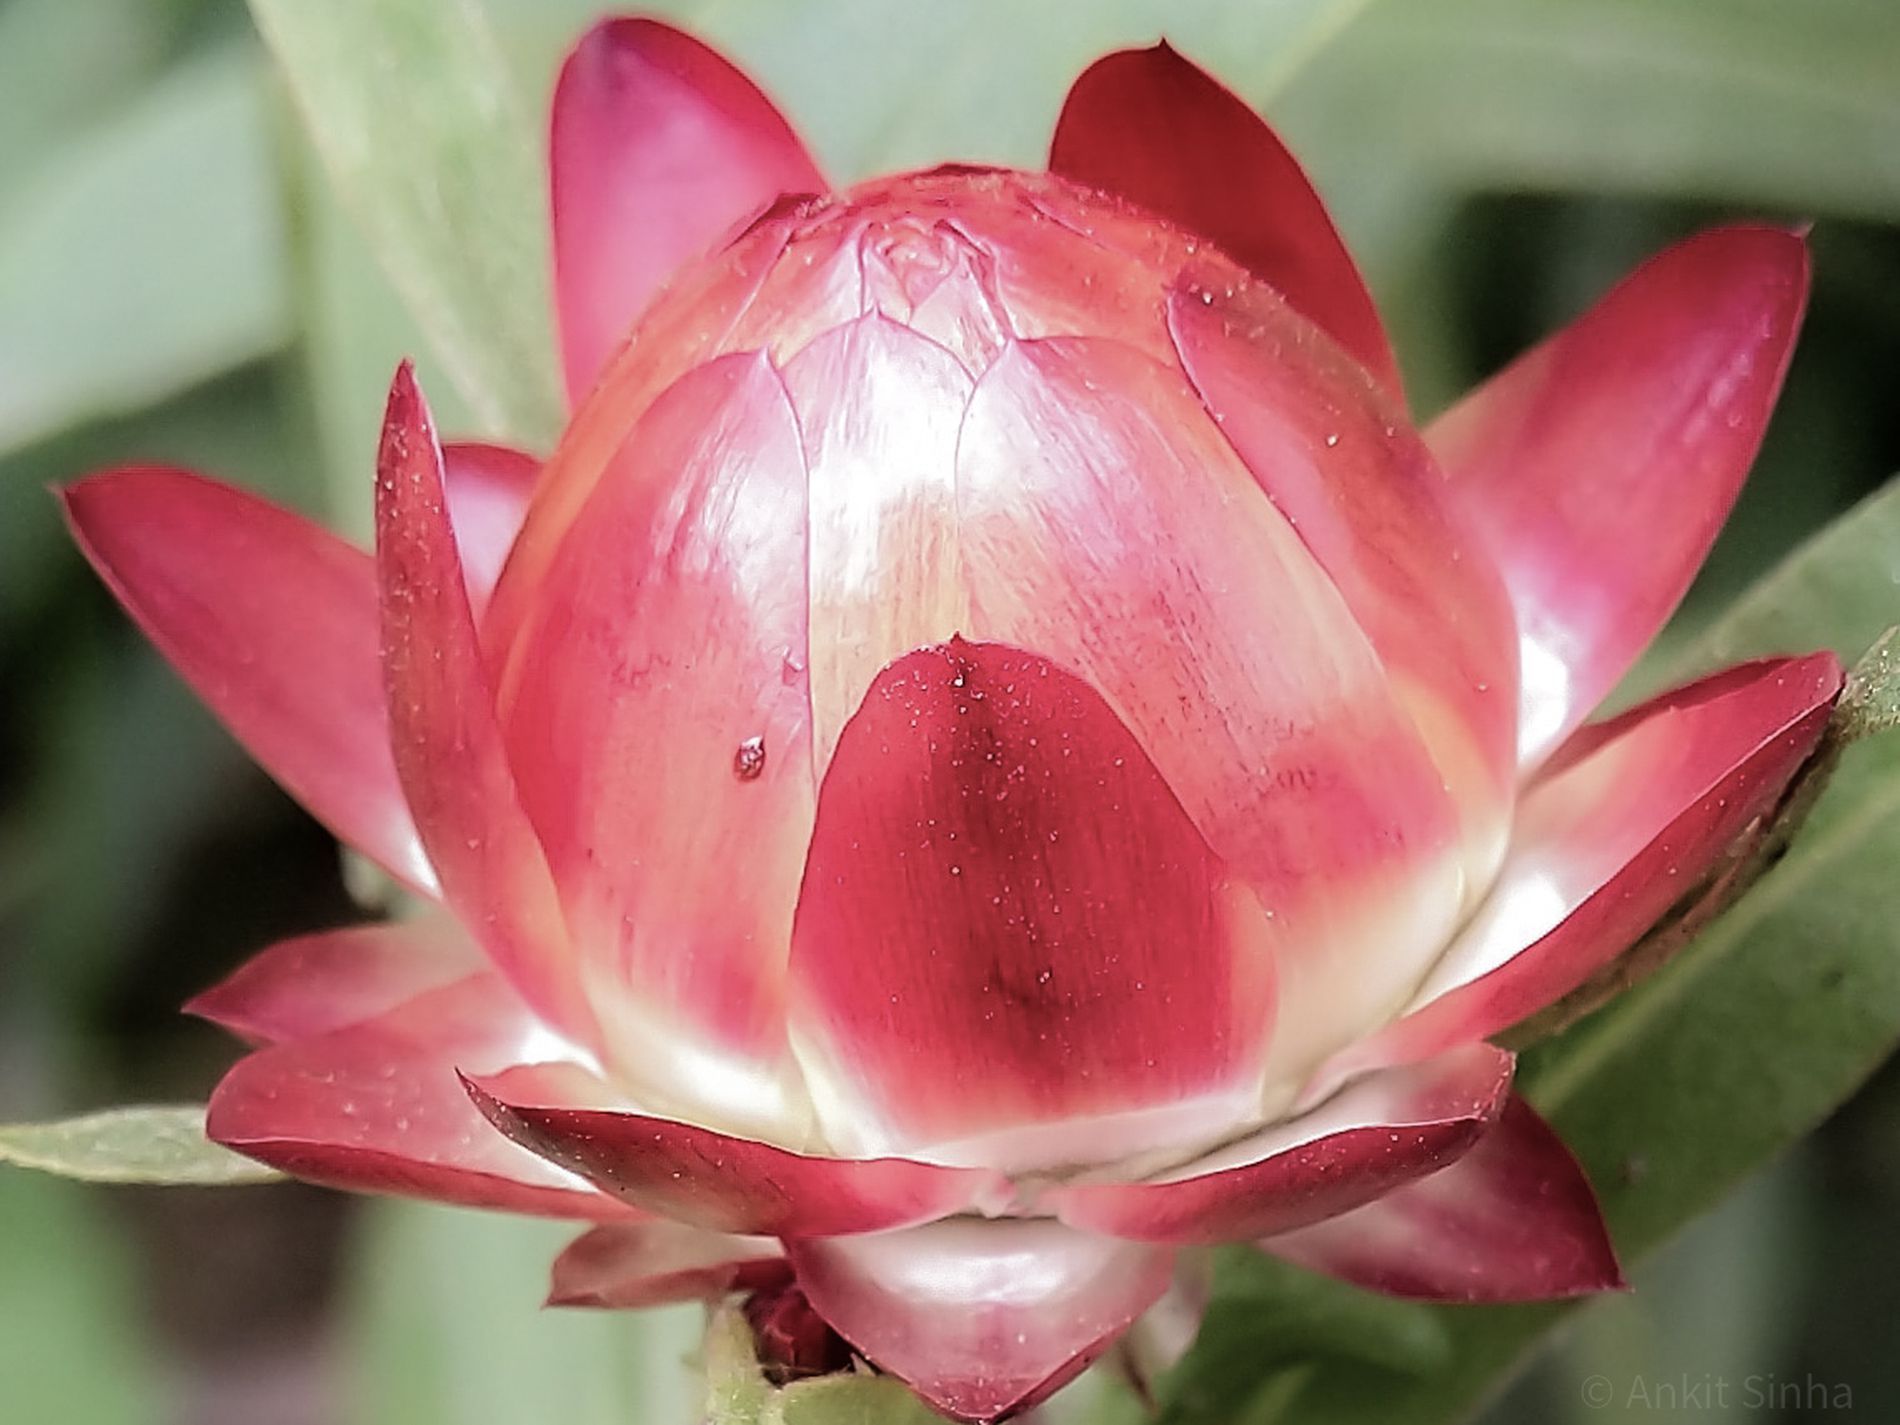
Shades of Pink
A pink flower with petals that range of colors from pink to white, The flower is found between green leaves, there is a watermark of the photographer's name appears at the bottom of the shot.
A close up-angled shot, captured in daylight, the vibrant colors of the flower evoke the feeling of natural beauty and life, the green leaves around the flower enhance the sense of tranquility and beauty. there is a watermark of the photographer's name appears at the bottom of the shot.
Labels: Flower, Petal, Plant, Dahlia, Rose, Bud, Sprout, Lily, Pond Lily, Watermark, Green Leaves